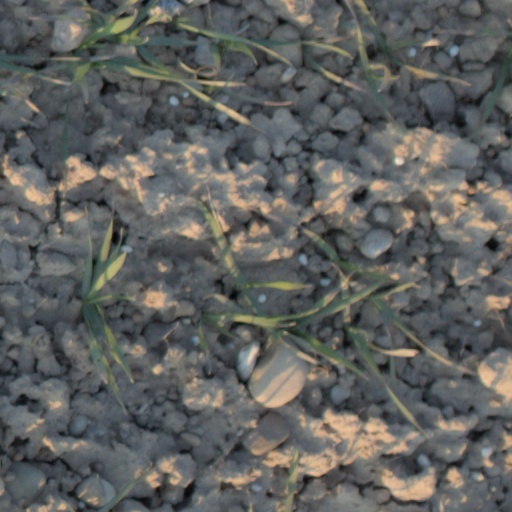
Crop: wheat